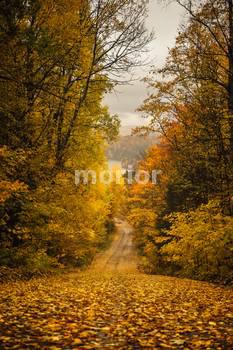
Label: Watermark